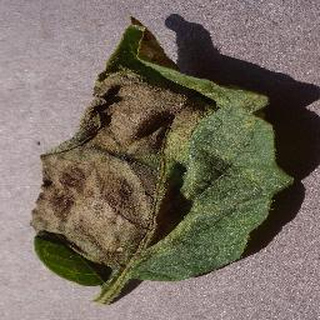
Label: potato_late_blight